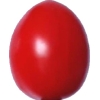
Label: tomato_cherry_red